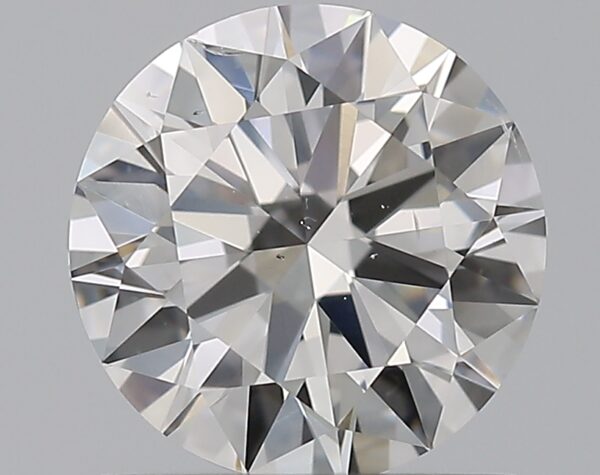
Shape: round
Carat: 1
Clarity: SI1
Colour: F
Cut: EX
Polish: EX
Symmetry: EX
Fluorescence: F
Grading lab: GIA
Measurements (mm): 6.45 x 6.48 x 3.87